Saint-Jouvent

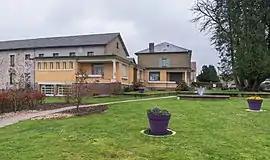
Town hall of Saint-Jouvent

Saint-Jouvent is a commune in the Haute-Vienne department in the Nouvelle-Aquitaine region in west-central France.